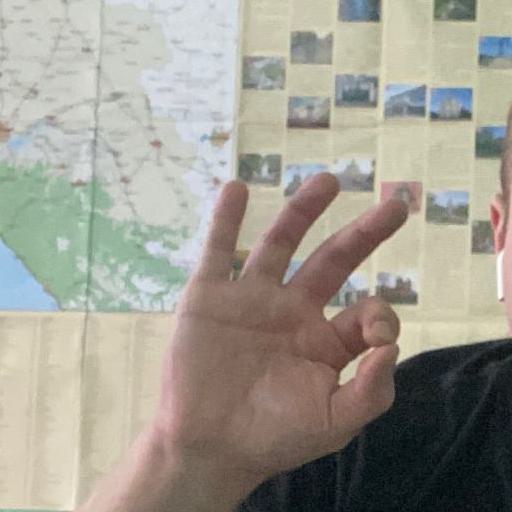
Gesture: ok